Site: brandenburg
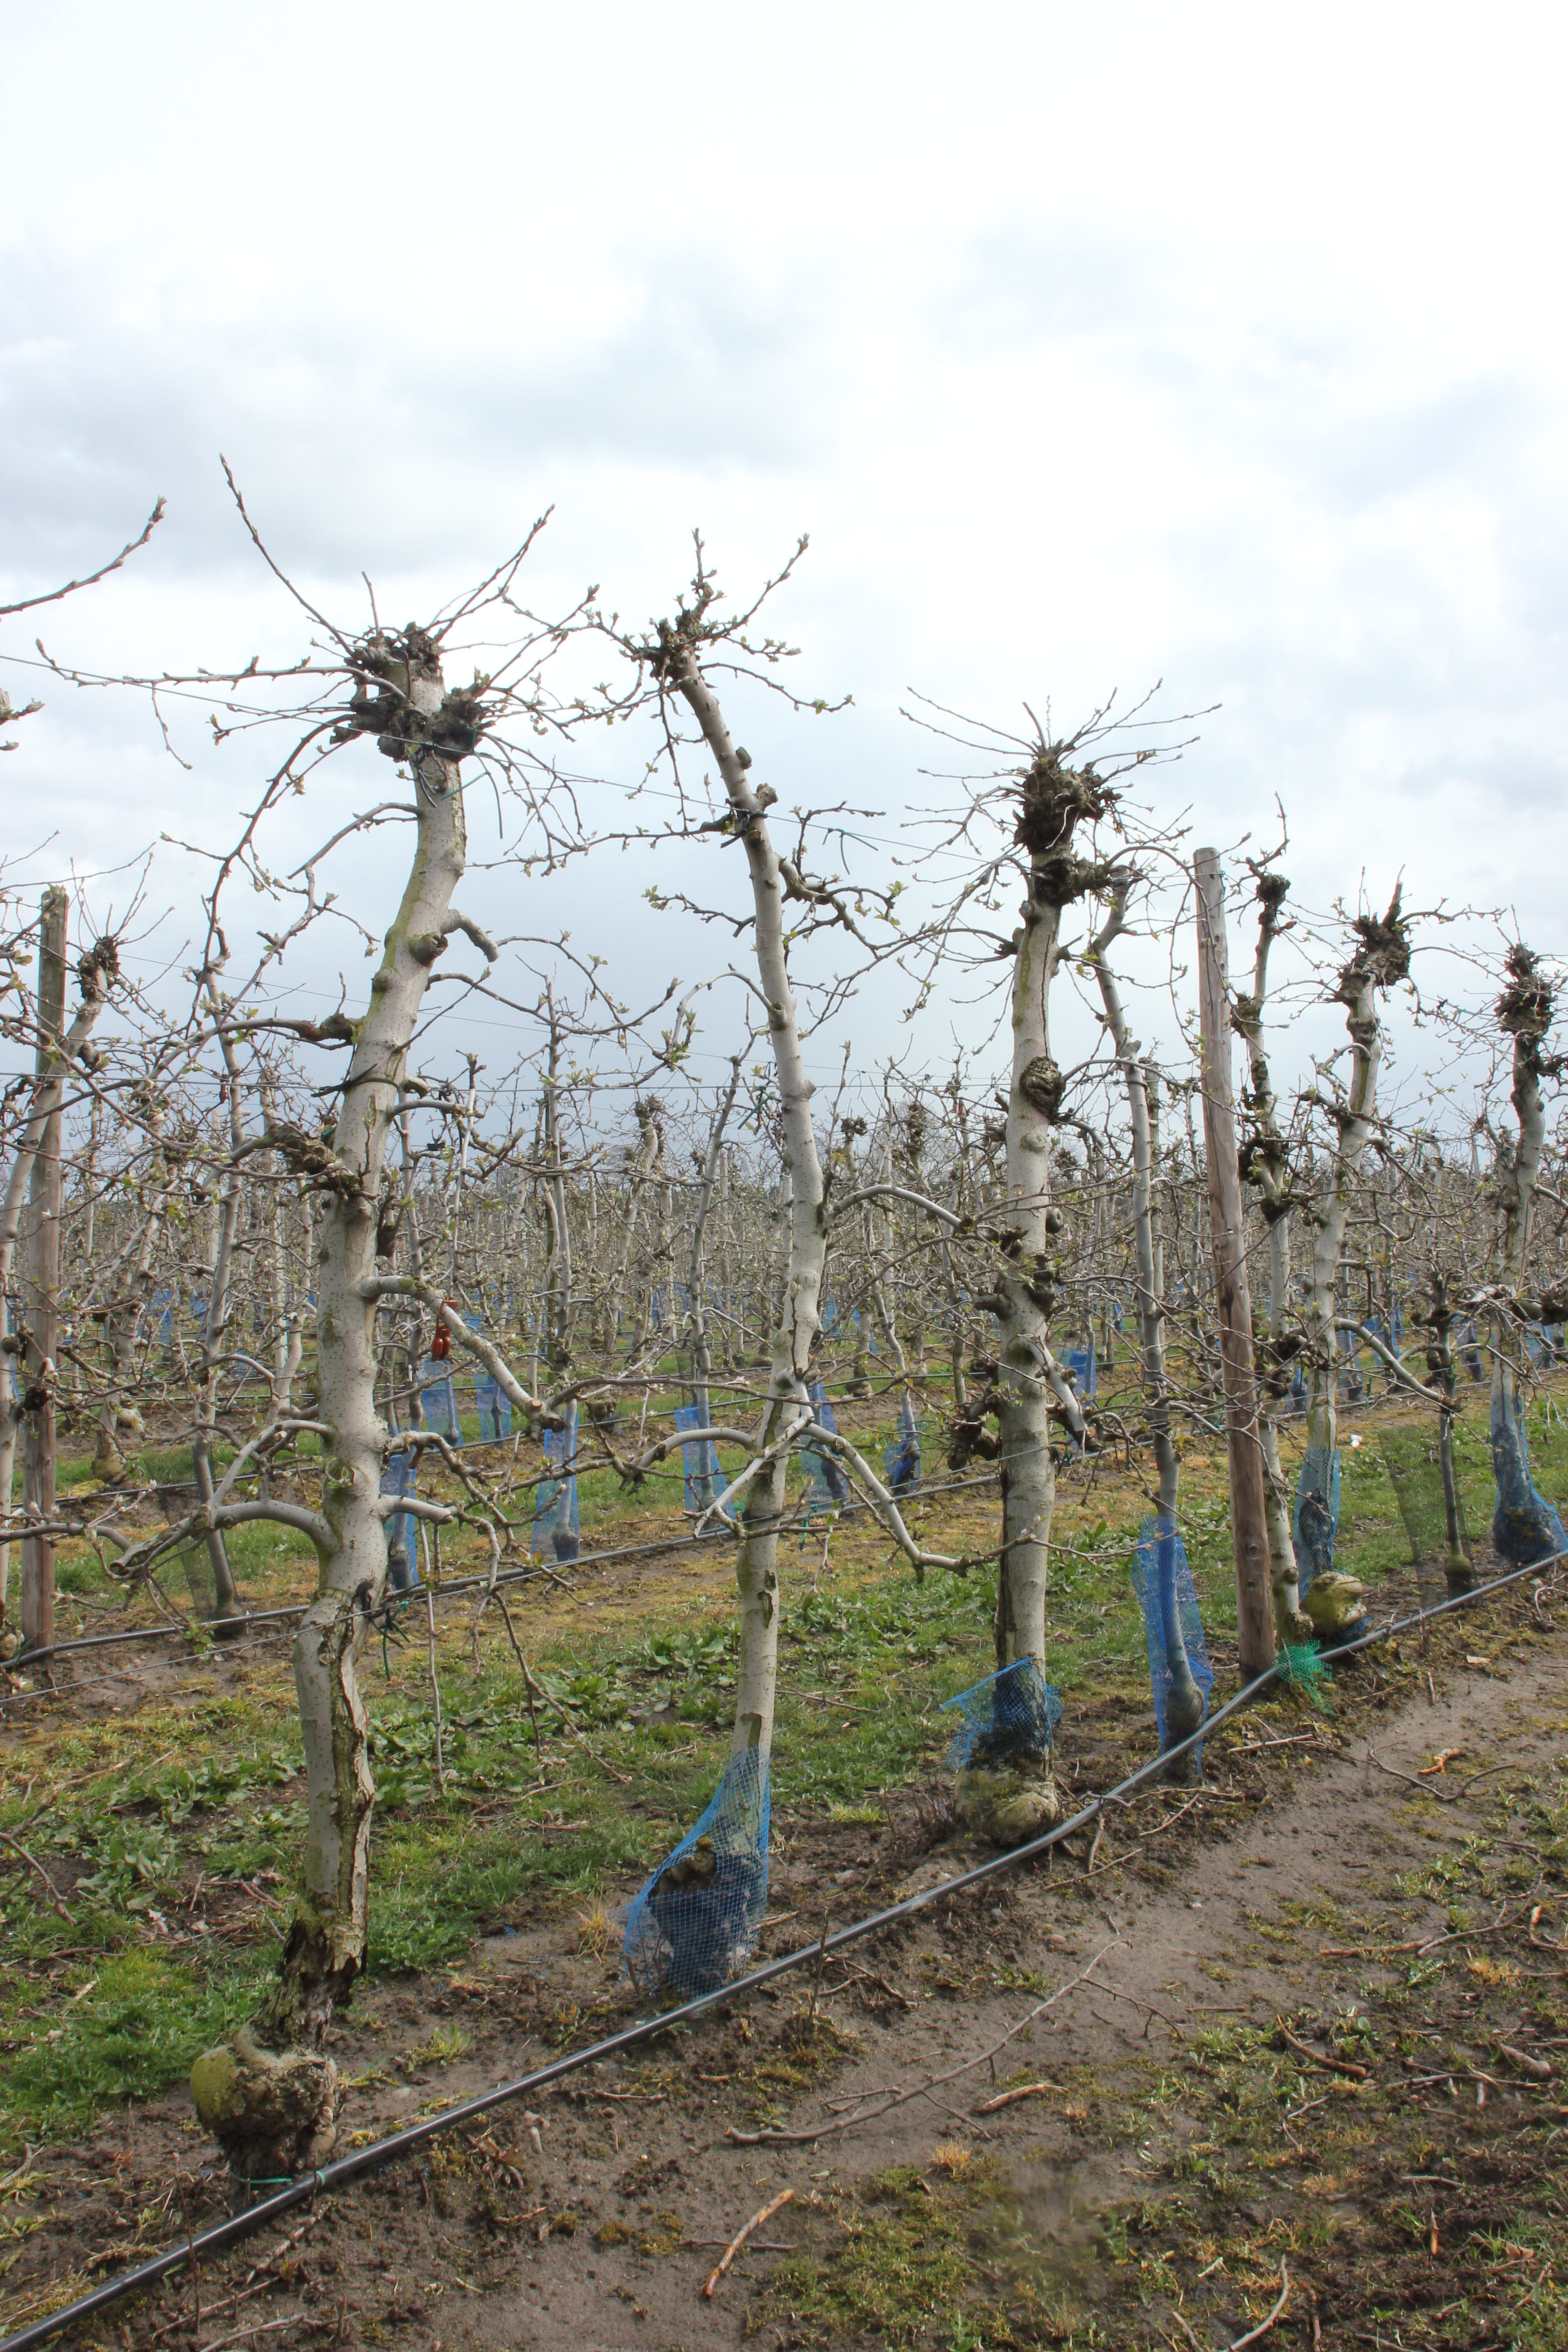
Growth stage (BBCH 55): Inflorescence emergence